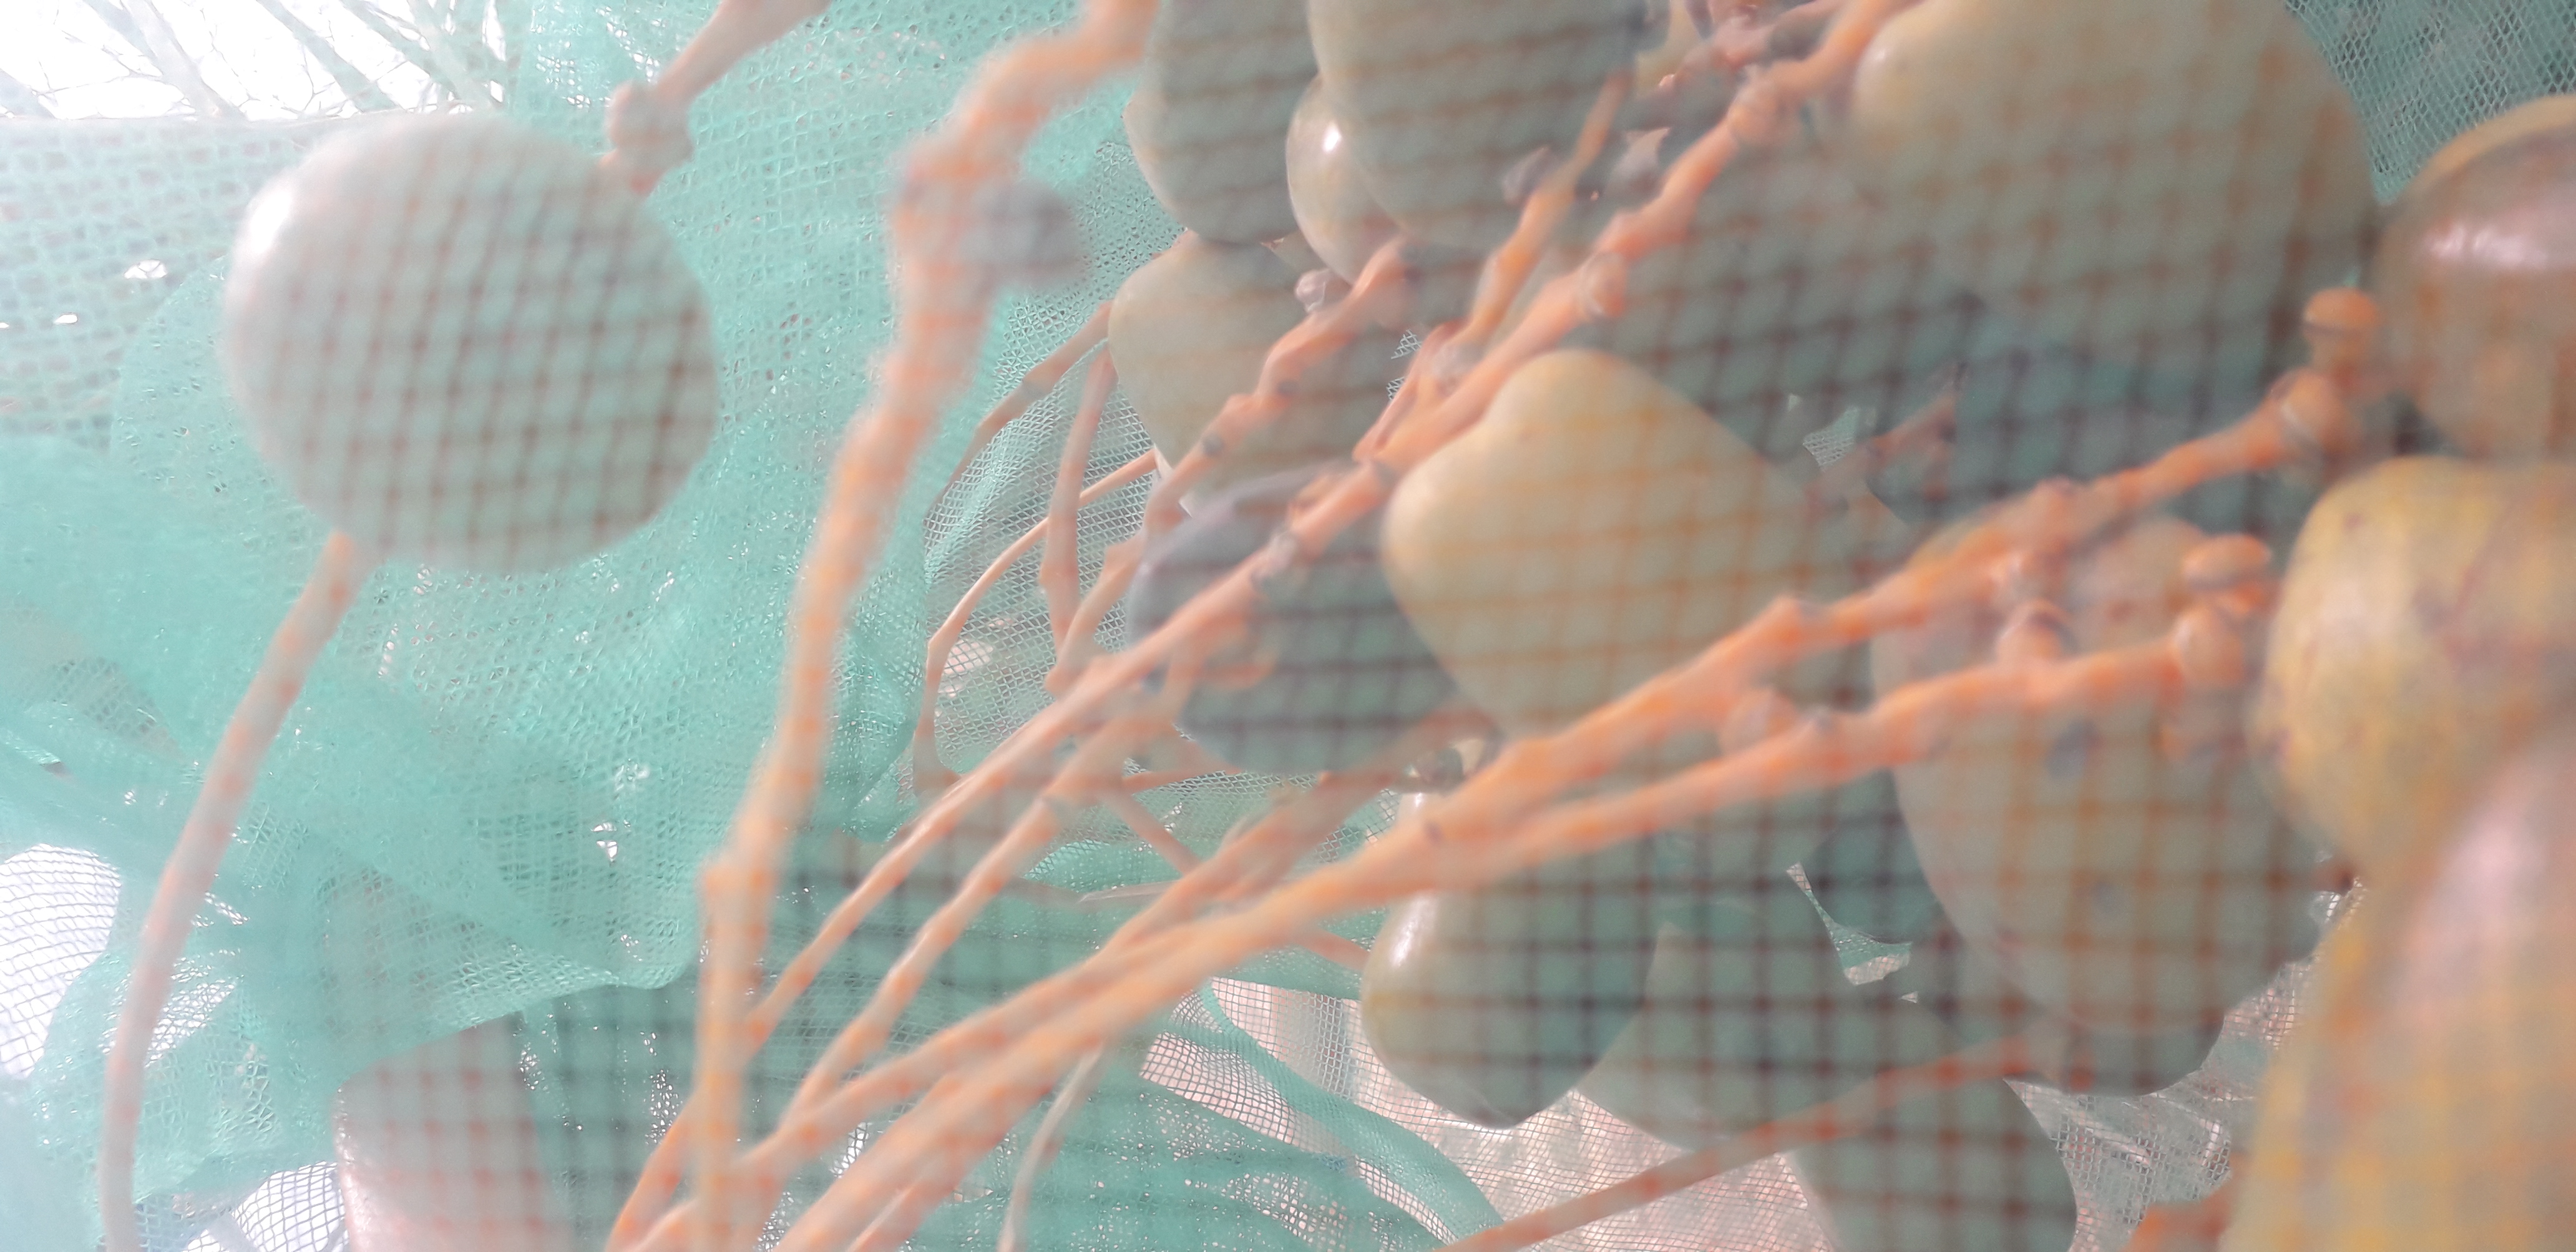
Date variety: Boufagous